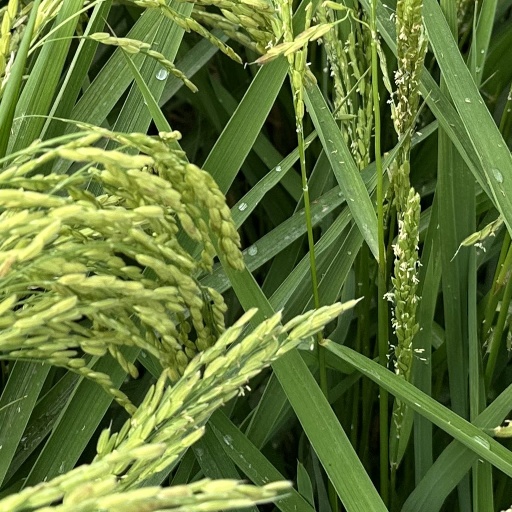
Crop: rice